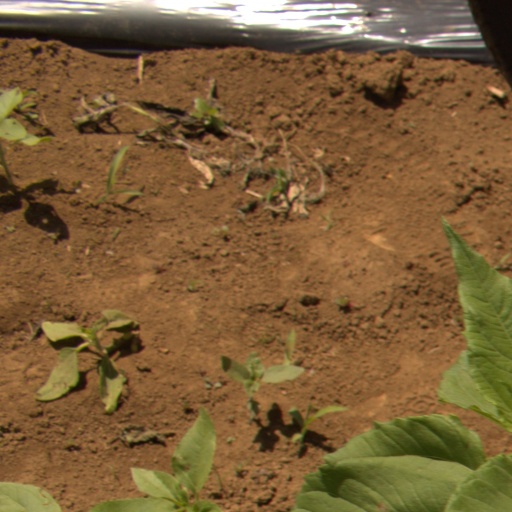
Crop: Jerusalem artichoke